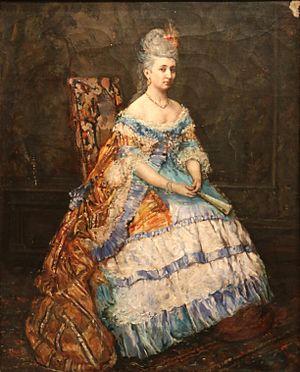
Portrait de Claire Charles-Roux née Canaple. Tableau de Stanislas Torrents, huile sur toile. Musée Vouland, Avignon
Jules-Charles-Théodore Roux, dit Jules Charles-Roux, né à Marseille le 14 novembre 1841 et mort à Paris le 6 mars 1918 est un industriel, armateur et homme politique français.
Stanislas Pierre Nolasque Torrents y de Amat, né le 23 mai 1839 à Marseille, et mort le 6 novembre 1916 à Cannes, est un peintre français.
La famille Charles-Roux est une famille française de la bourgeoisie marseillaise.